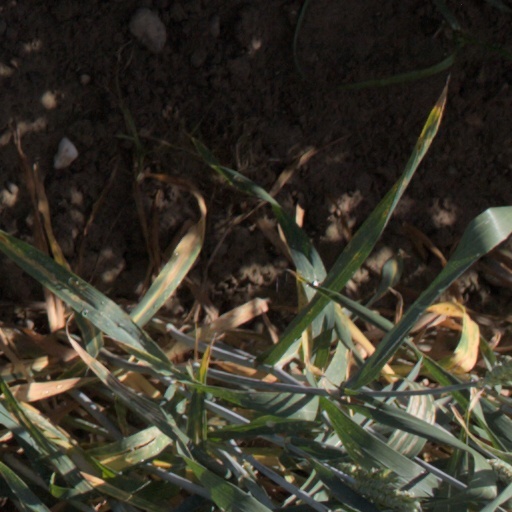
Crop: wheat